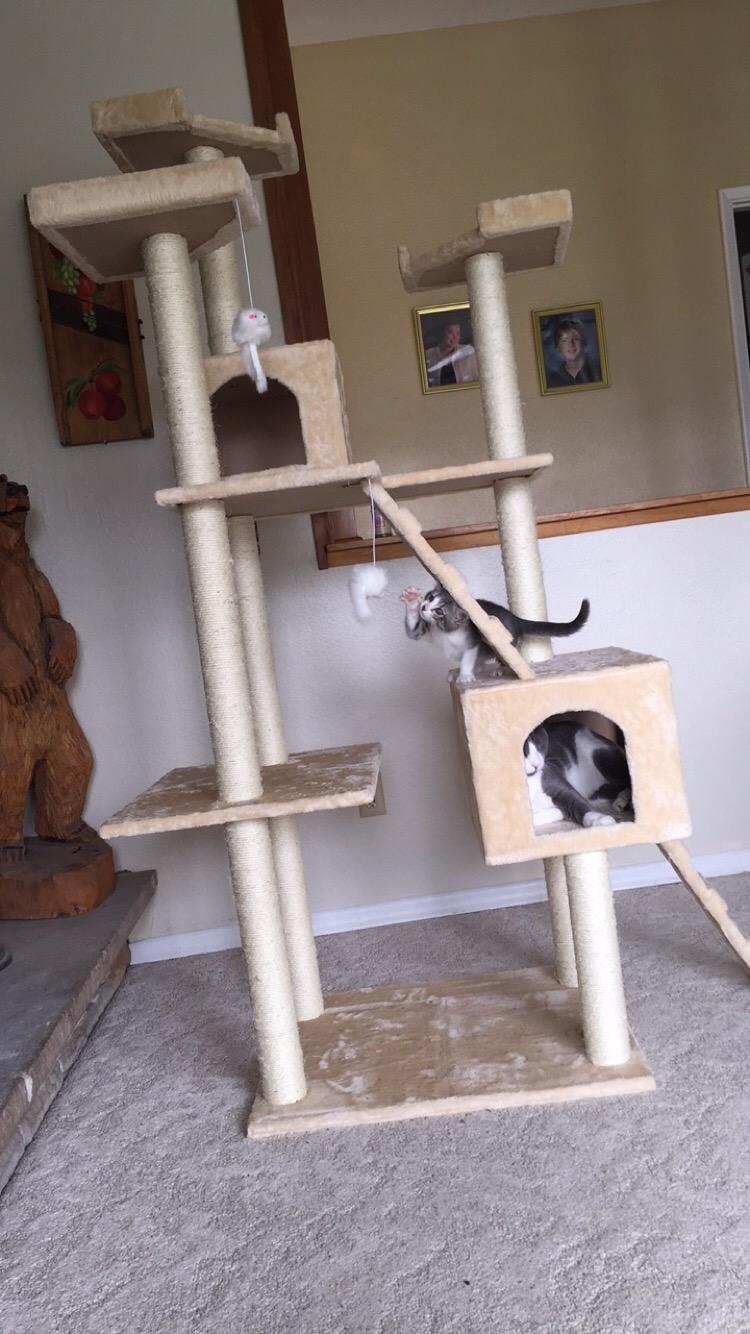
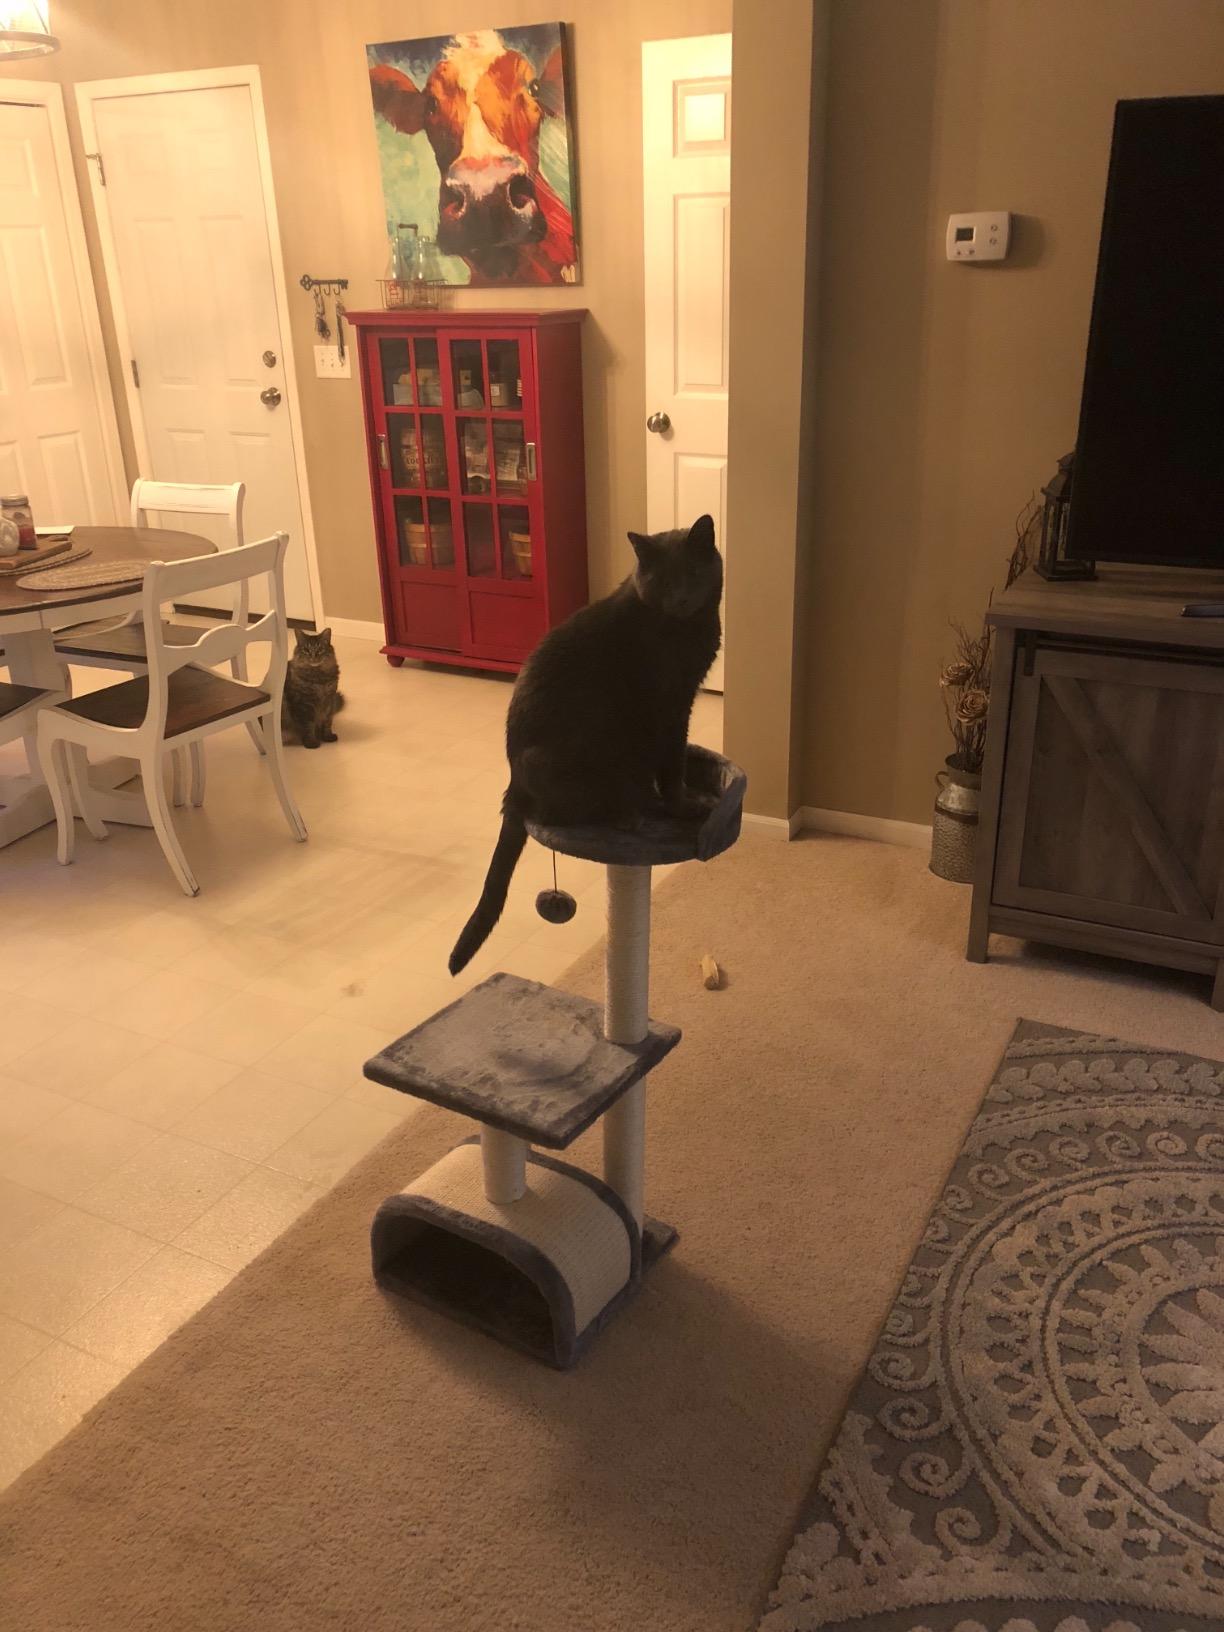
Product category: items_cat tree
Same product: no